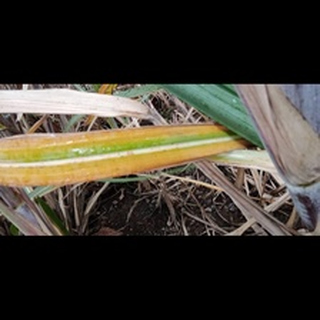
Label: sugarcane_yellow_leaf_disease